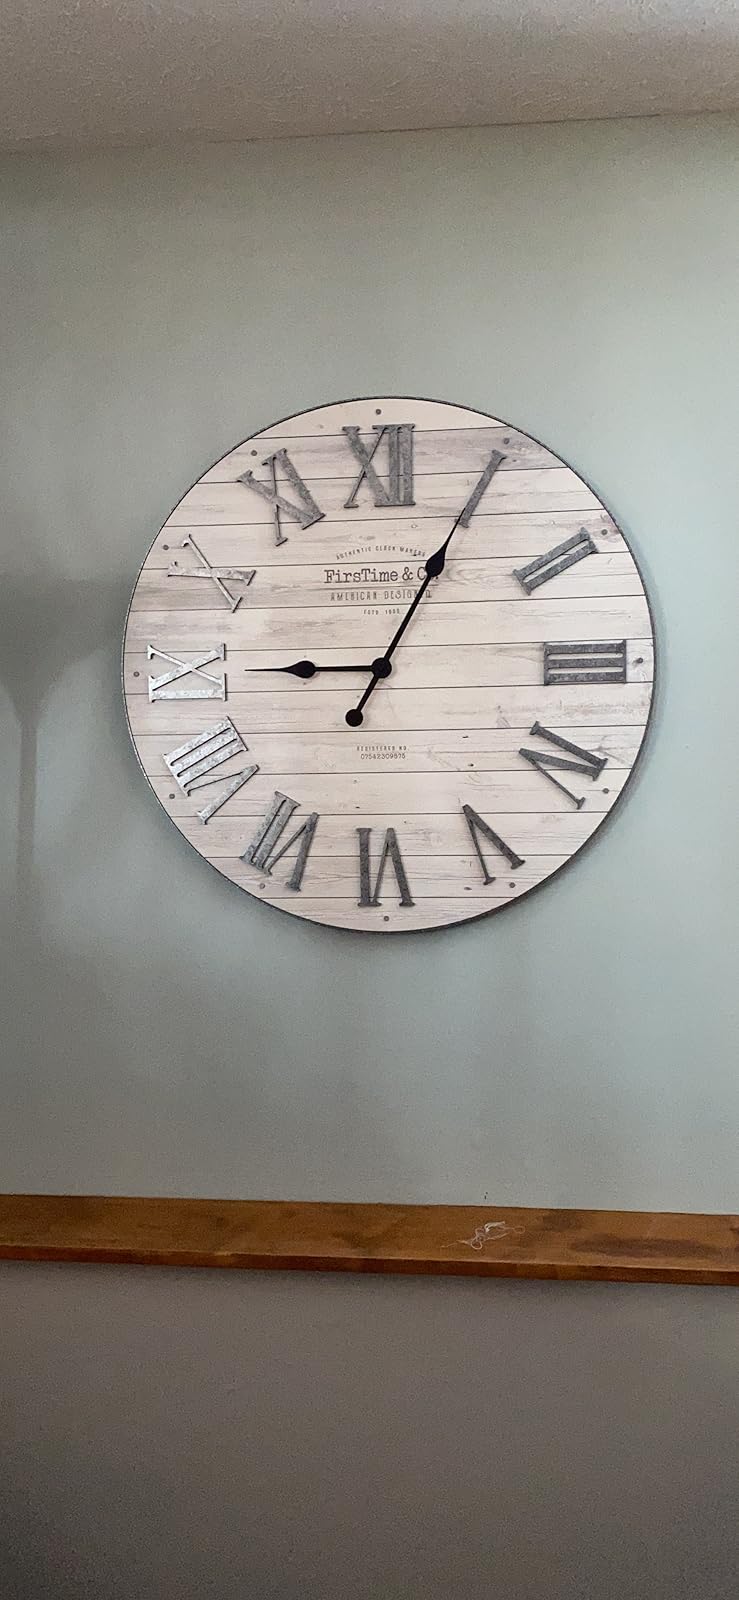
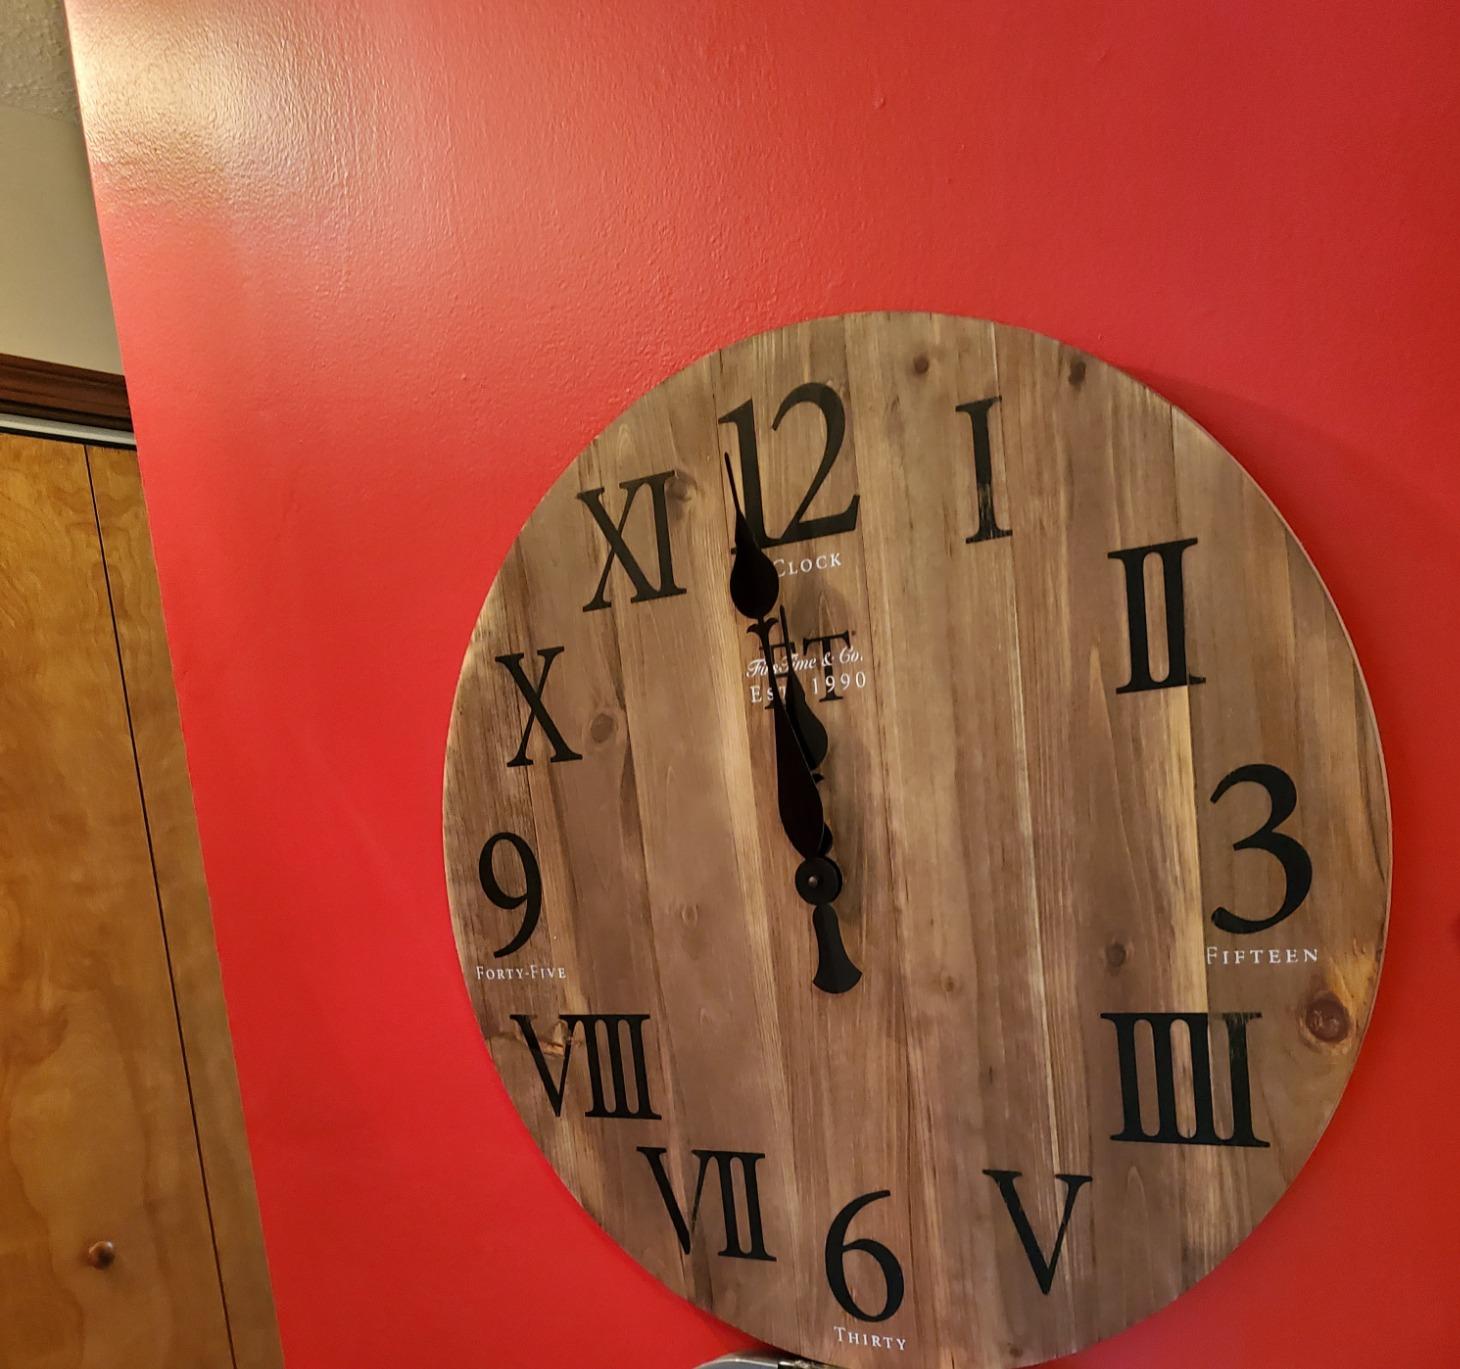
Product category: clock
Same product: no